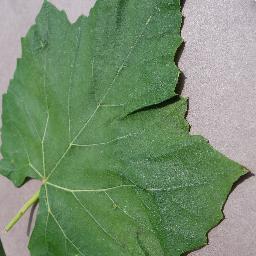
Label: Grape___healthy